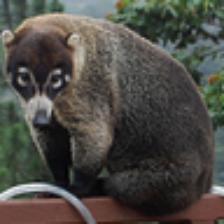
Label: NonHuman